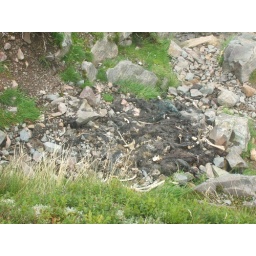
We found this walking along the bottom of a cliff face on some mountain in the lake district.